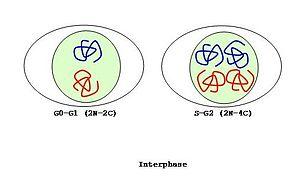
Description: La réplication des chromosomes pendant la phase S de l'interphase du cycle cellulaire. Source: Dessin original. Auteur: Michel Hamels Cette image est: librement diffusable à titre commercial ou non librement modifiable et l'image modifiée est elle-même librement modifiable et diffusable à titre commercial ou non. Michel Hamels 18 août 2006 à 17:00 (CEST)